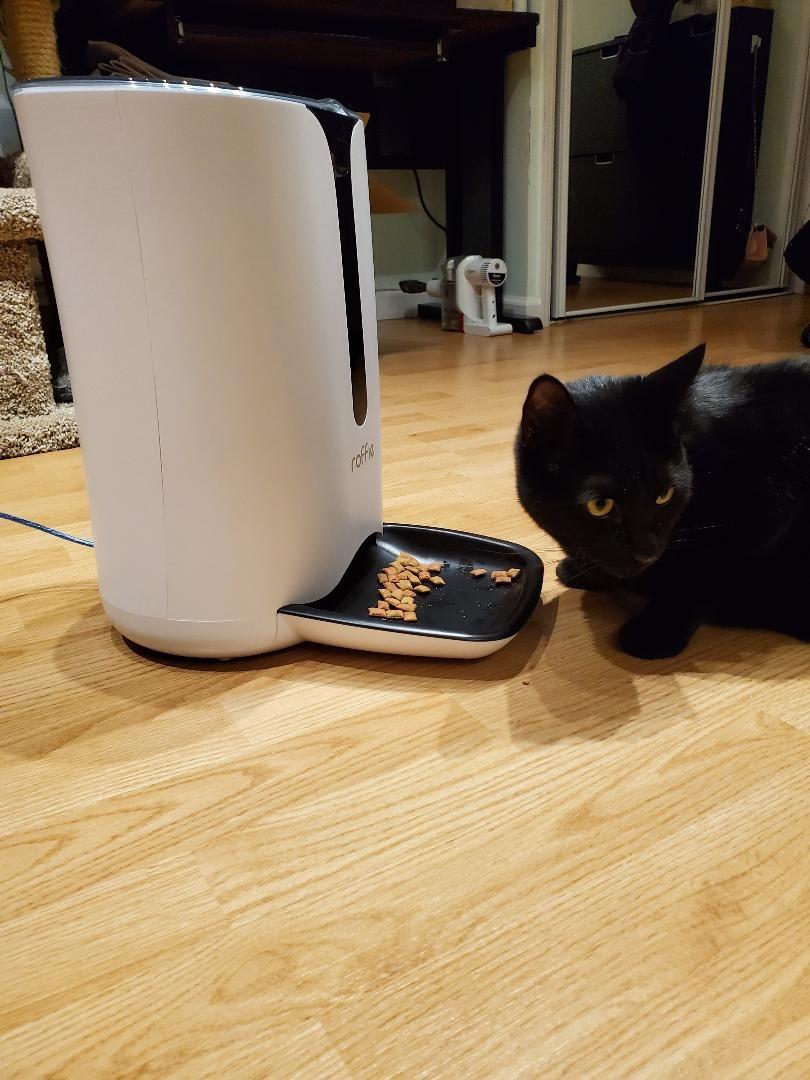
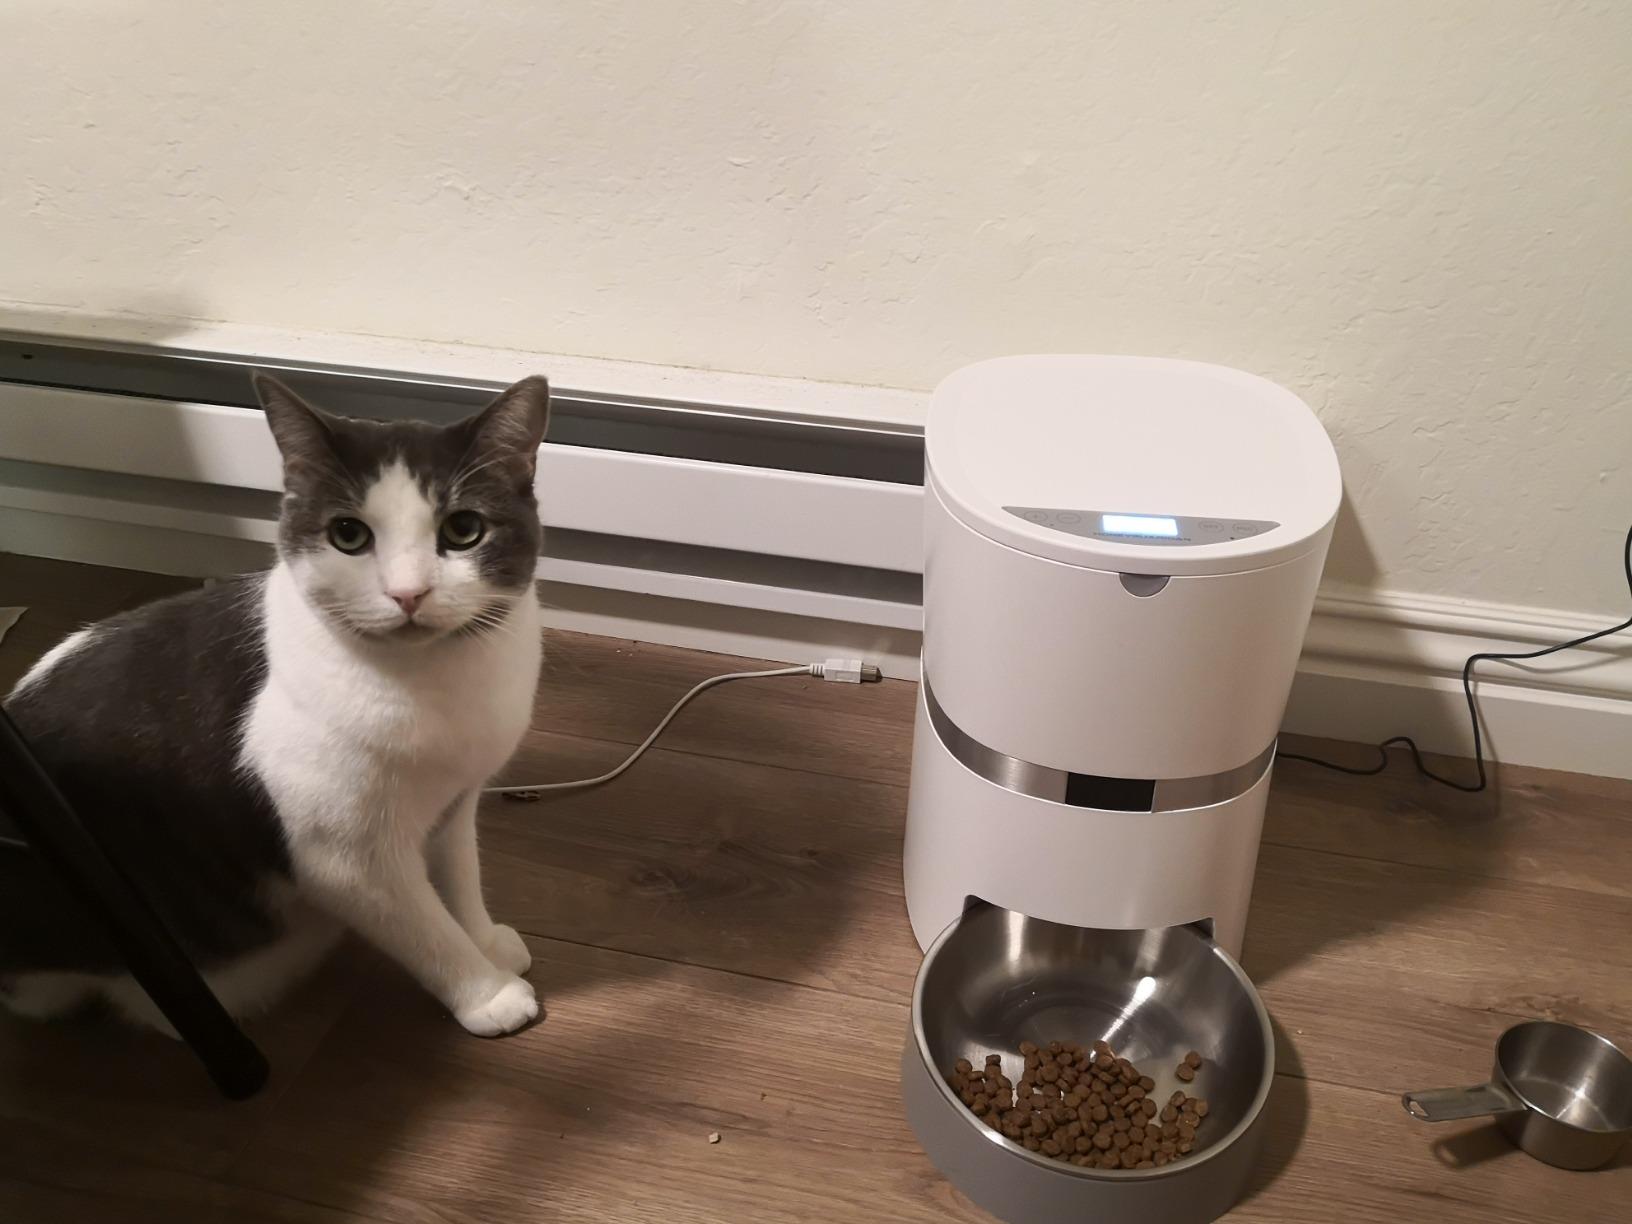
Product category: items_feeder
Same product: no